Congleton

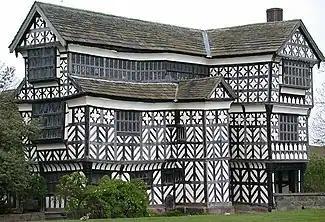
Little Moreton Hall, south-west of Congleton

Mossley is sometimes classed as the wealthier part of town. Hightown is located in Mossley. West Heath is an estate built in the early 1960s to the early 1980s. Lower Heath lies to the north of the town. There is also the town centre.